Arlington, Iowa

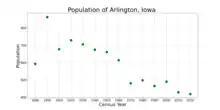
The population of Arlington, Iowa from US census data

As of the census of 2020, there were 419 people, 187 households, and 124 families residing in the city. The population density was 417.6 inhabitants per square mile (161.2/km). There were 202 housing units at an average density of 201.3 per square mile (77.7/km). The racial makeup of the city was 95.2% White, 0.7% Black or African American, 0.0% Native American, 0.0% Asian, 0.0% Pacific Islander, 1.4% from other races and 2.6% from two or more races. Hispanic or Latino persons of any race comprised 1.4% of the population.